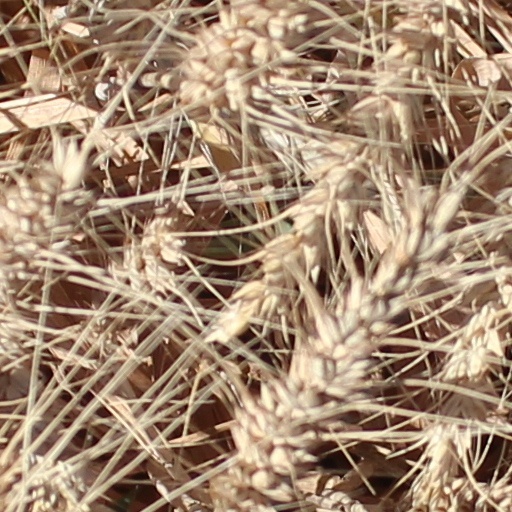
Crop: wheat